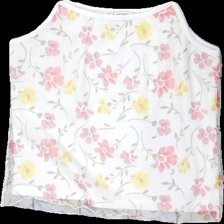
View: front
Type: Tank top
Category: Ladies
Brand: Not in the list
Brand text on label: zucchini
Colors: White, Multicolor, Pink, Yellow
Material: 100% polyester
Pattern: Floral print
Cut: Oversize
Size: L
Season: All
Damage location: middle right
Damage 2 location: middle left
Price range: 50-100
Recommended usage: Reuse
Description: blommigt linne